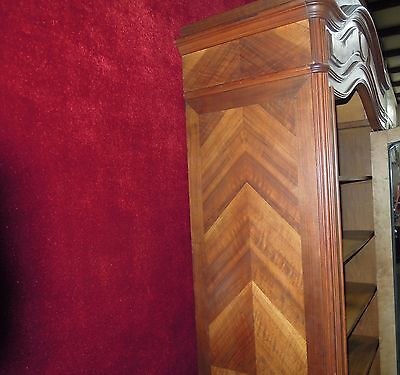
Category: cabinet